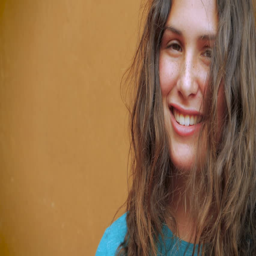
a genuine moment with an attractive young woman smiling with curly long hair in slow motion